Yoke and arrows

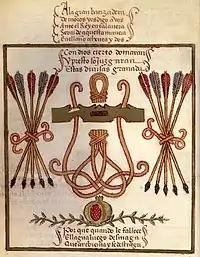
Badge of Ferdinand II and Isabella

It was also an allusion to the names of the founding monarchs: "Y" stood for "yugo" and for Ysabel (in contemporary spelling) and "F" stood for "flechas" and for Ferdinand. The yoke referred to the legend of the Gordian knot, as did Isabel and Ferdinand's motto "Tanto monta"; the bundle of arrows alluded to the ancient proverb that arrows can be easily broken one by one, but are unbreakable if tied together.